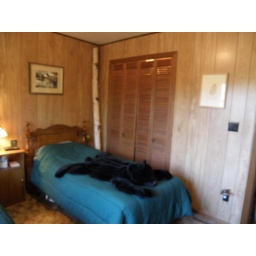
twin beds in 2nd bedroom